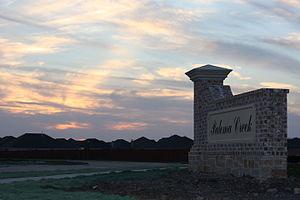
Little Elm est une ville située à l'est du comté de Denton au Texas, aux États-Unis.